Canyon Falls Bridge

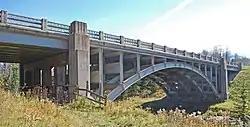
Bridge span

The Canyon Falls Bridge is a bridge located on US Highway 41 (US 41) over the Sturgeon River in L'Anse Township, Michigan. It was listed on the National Register of Historic Places in 1999.